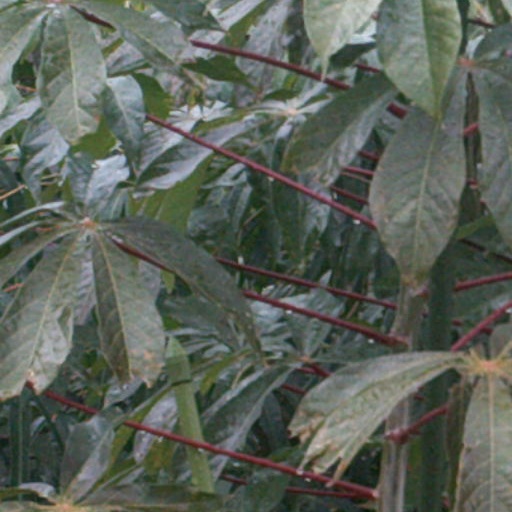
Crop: cassava